Mafuta (ship)

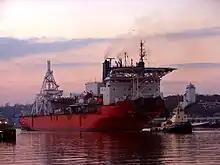
Departing for sea trials near the end of the 2006 refit

As of 2011, "Peace in Africa" was operating off the coast of Namaqualand in underwater diamond mining. Its ML3 mining license, according to a 2007 report, began about 5 km offshore of Kleinzee, running north to Alexander Bay, Northern Cape, and extended seaward for 17–32 km. Prior to 2007, the ship had operated in the neighboring Atlantic 1 licence area in Namibia, which contained higher-quality diamonds.